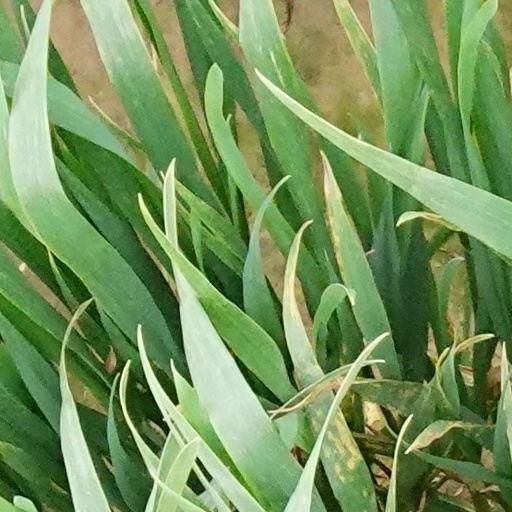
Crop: wheat